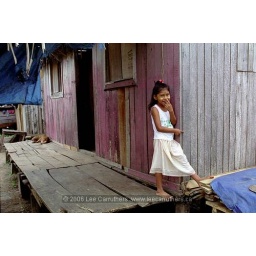
A girl at her home near the Rio Ucayali in Pucallpa, Peru. The Ucayali is a major tributary to the Amazon.